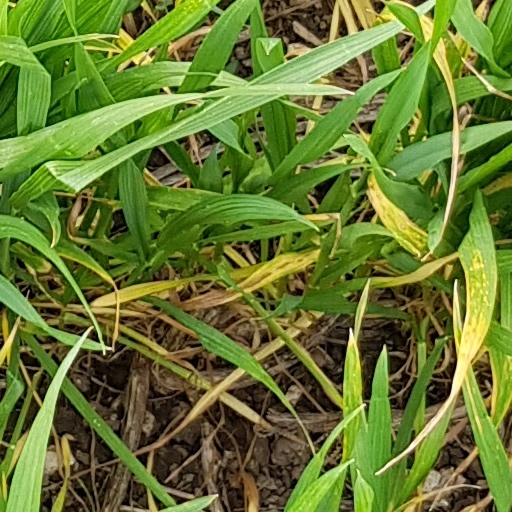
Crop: wheat